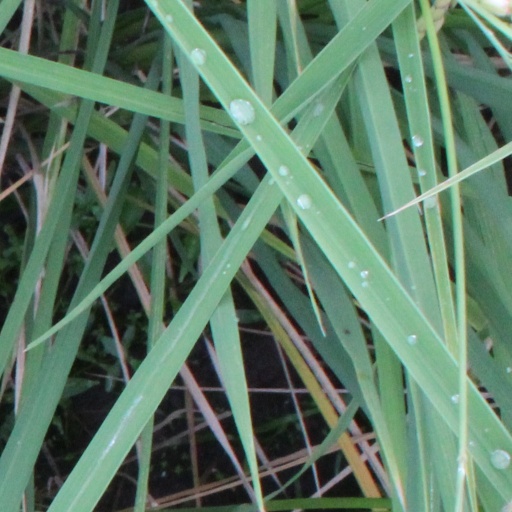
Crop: rice